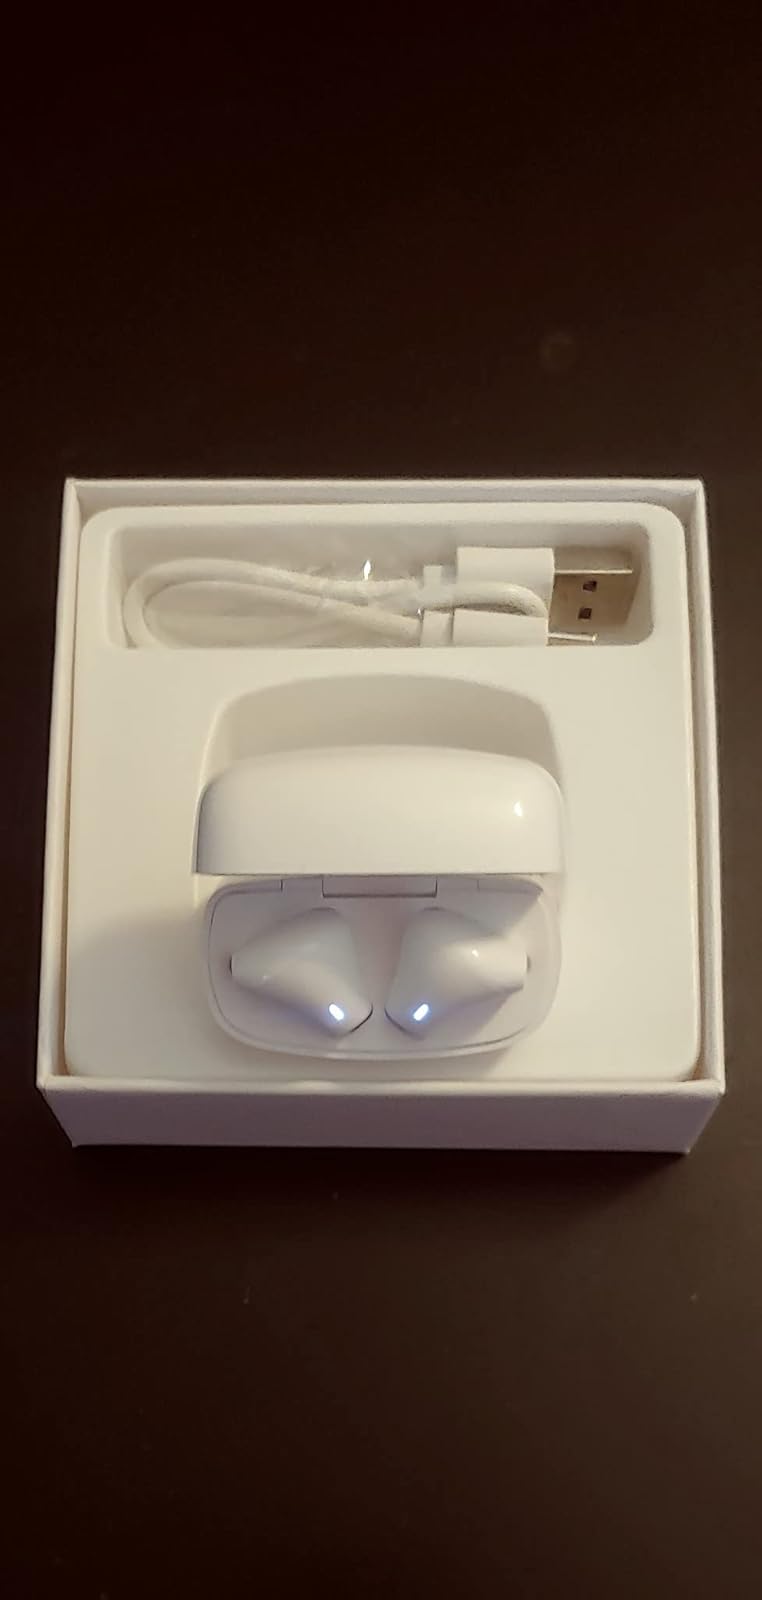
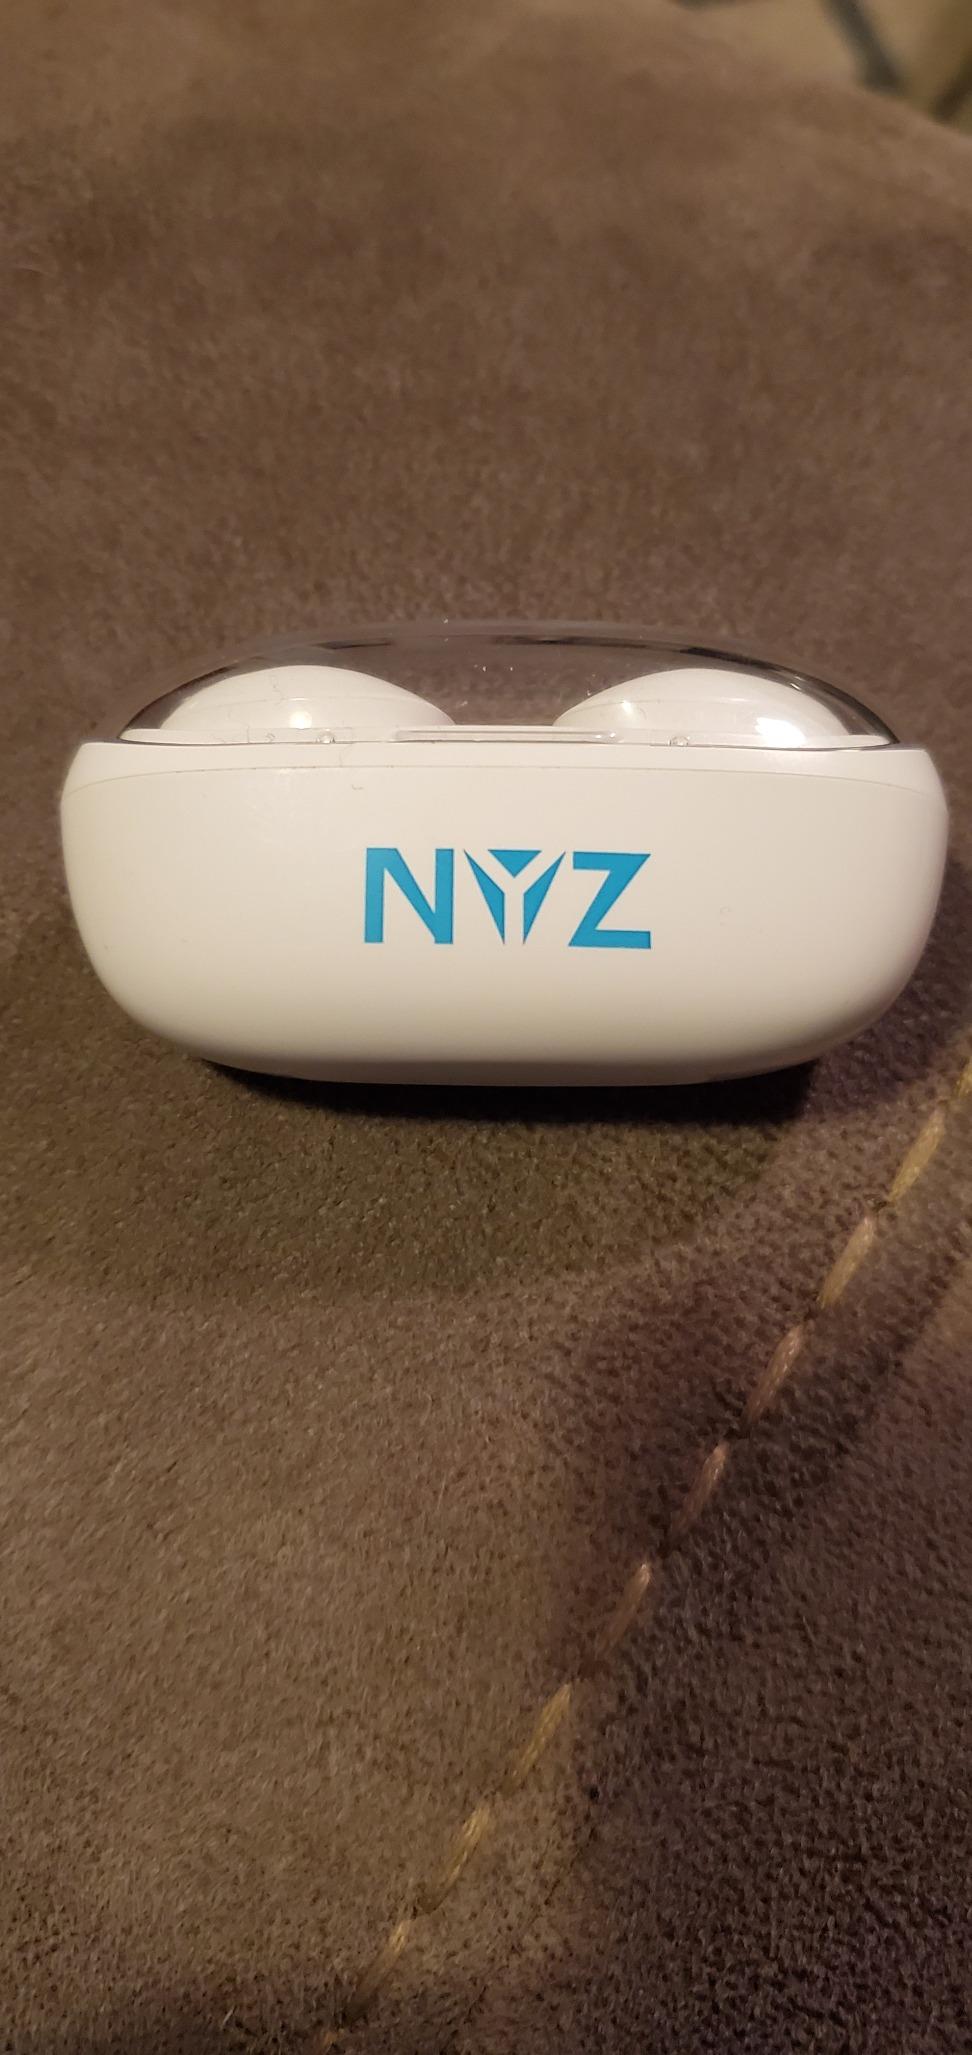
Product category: earbuds
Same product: no